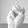
ASL letter: M